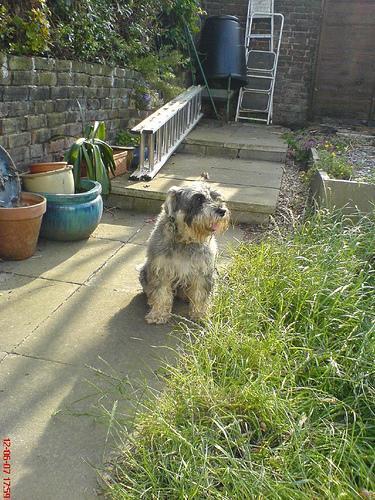
standard_schnauzer